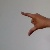
The image shows a hand gesture representing the letter 'Z' in Indian Sign Language.